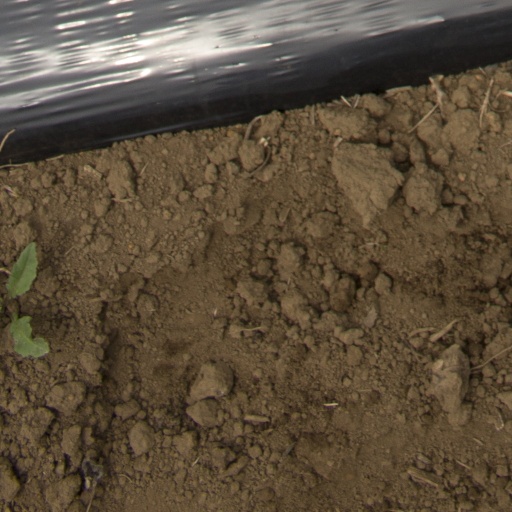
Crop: Jerusalem artichoke